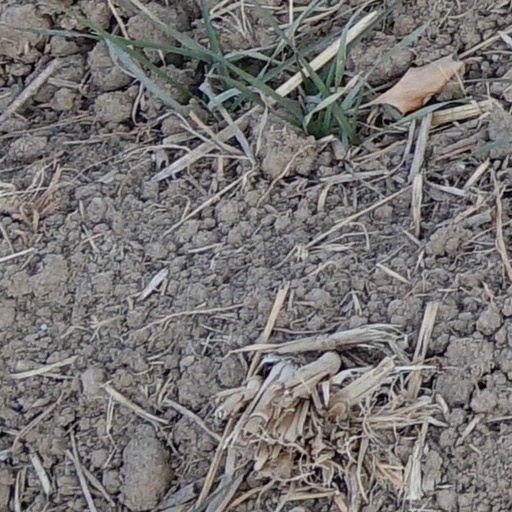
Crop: wheat